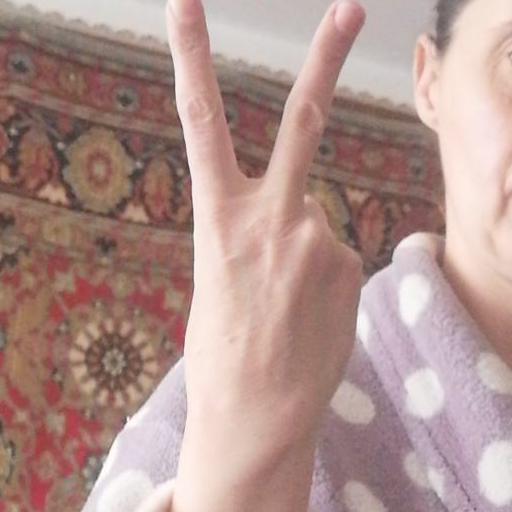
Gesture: peace_inverted